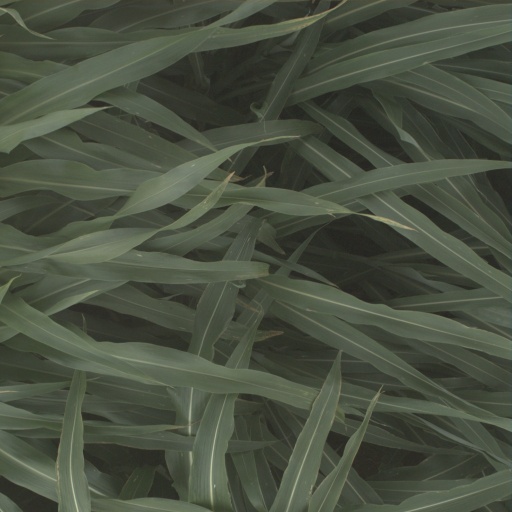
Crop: sorghum